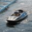
Label: ship